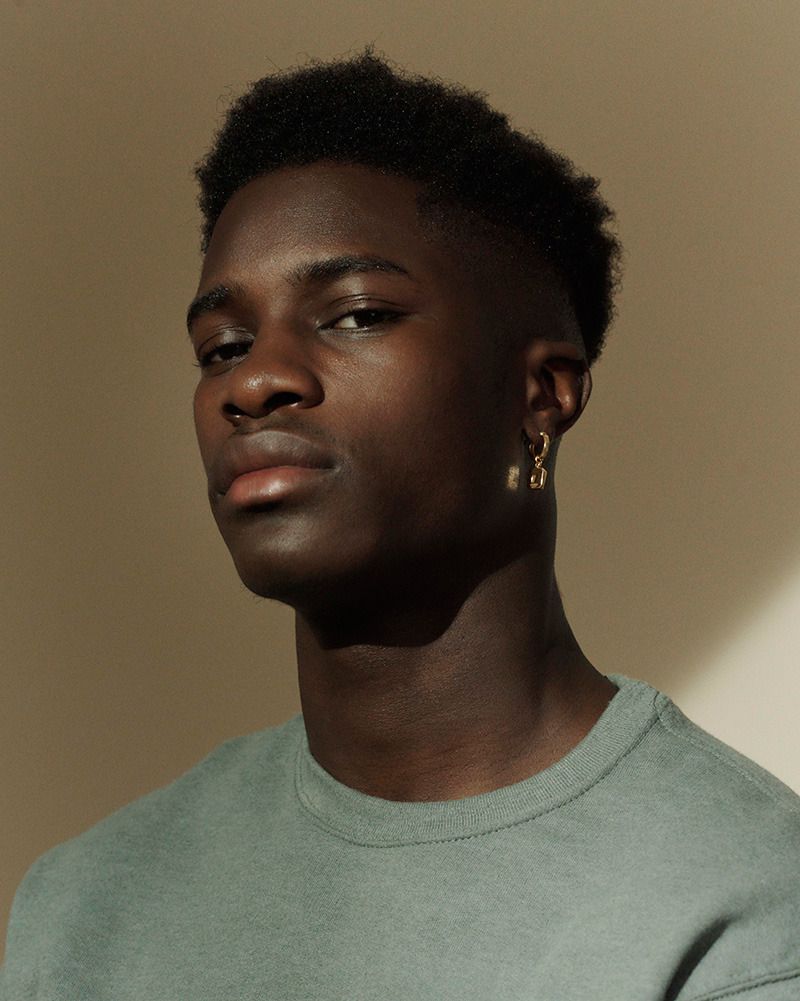
Gender: men